Bats of Canada

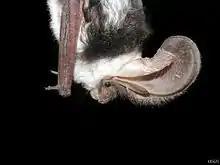
A spotted bat, of which there are fewer than 100 in Canada.

The pallid bat ("Antrozous pallidus") is characterized by slate grey wings, cream or pale yellow-brown fur on its body, tan-coloured ears, and eyes larger than those of most bats. Its range in Canada is restricted to the Okanagan Valley in southern British Columbia, as its preferred habitat is open, arid and semi-arid terrain with sparse vegetation or cultivated fields or dry grasslands, and roost in the crevices of cliffs. It is a threatened species in Canada, where its population is "unknown but it likely is quite small", and is on the list of wildlife species at risk maintained by Committee on the Status of Endangered Wildlife in Canada (COSEWIC) via Environment Canada. The primary risk to the pallid bat in Canada is "the harsh climate and naturally low availability of adequate habitat" and continued habitat loss from development, as well as pesticide use in fruit-growing areas within their habitats; they eat insects including beetles, grasshoppers, and moths. It is protected by the Species at Risk Act (SARA) on federally-owned lands, including Vaseux-Bighorn National Wildlife Area and nearby First Nations lands, and is also protected by the British Columbia Wildlife Act.